Investiture of the prince of Wales

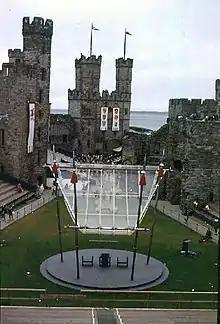

The Prince of Wales is sometimes presented and invested with the insignia of his rank and dignity in the manner of a coronation. The title is usually given to the heir apparent of the English or British throne. An investiture is ceremonial, as the title is formally conferred via letters patent issued by the monarch.